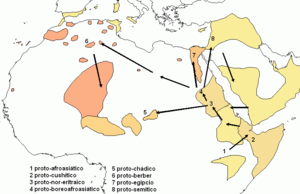
La Corne de l’Afrique est un surnom géographique qui désigne une péninsule de l’Afrique de l'Est qui s’étend depuis la côte sud de la mer Rouge jusqu’à la côte ouest de la mer d'Arabie, en passant par le golfe d'Aden et dont la forme, sur une carte, évoque une corne de rhinocéros. Le terme désigne au sens strict la région occupée par quatre États, la Somalie, Djibouti, l’Éthiopie et l’Érythrée. De par sa position stratégique, elle est de longue date au cœur d’enjeux géopolitiques variés. La Corne de l’Afrique couvre environ 2 millions de km² et compte 106,2 millions d’habitants.
Les langues chamito-sémitiques — appelées aussi langues afro-asiatiques — sont une famille de langues parlées principalement en Afrique du Nord, dans la Corne de l'Afrique, au Moyen-Orient, dans le Sahara et dans une partie du Sahel. Ces quelque 350 langues sont parlées actuellement par environ 410 millions de personnes. En nombre de locuteurs c'est la quatrième famille de langues. Le phylum comporte six branches : berbère, couchitique, sémitique, égyptienne, tchadique et omotique.